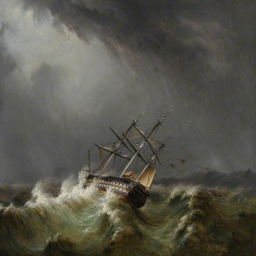
ship class in a storm